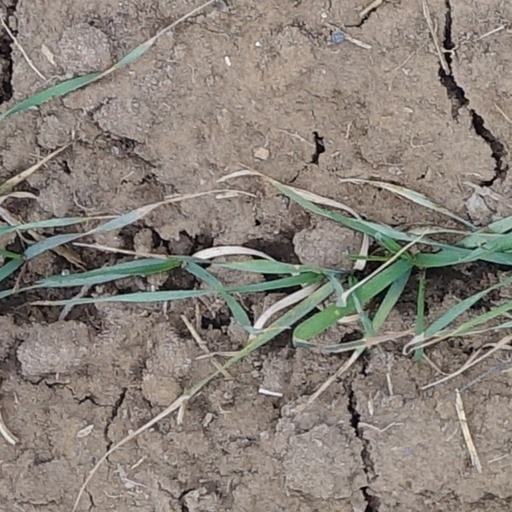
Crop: wheat